Desert Air Force

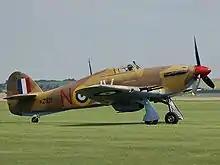
Hawker Hurricane in desert camouflage paint scheme

AHQ Sudan had 254 Wing with No. 14, No. 223 and No. 47 squadrons, AHQ Aden had No. 8, No. 11, and No. 39 squadrons, and No. 84 Squadron RAF was at Shaibah in Iraq with Blenheims.